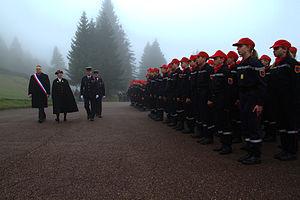
28 avril 2013 camp de Natzweiler-Struthof Journée nationale du souvenir de la déportation
Chaque semaine, les jeunes Sapeurs-Pompier se retrouvent pour faire du sport, des cours, et aussi des manœuvres de pompiers ; ils ont entre 12 et 18 ans ; cette association a pour but de préparer les jeunes voulant devenir pompier plus tard, et s'ils ne le deviennent pas, au moins avoir une très bonne condition physique.